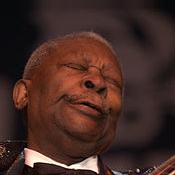
Age: 83